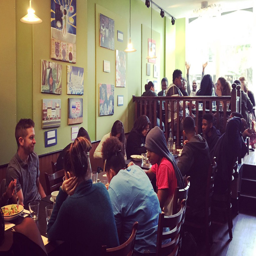
a room full of people eating at tables .